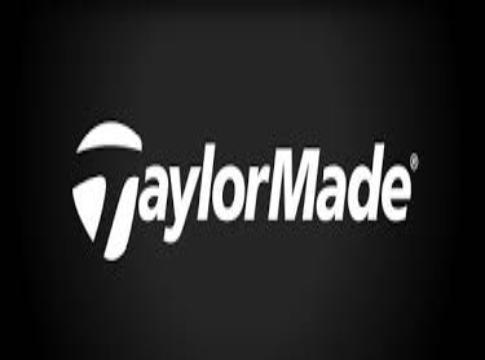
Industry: Sports